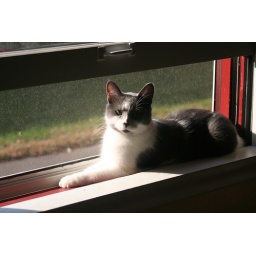
Dickens in kitchen window